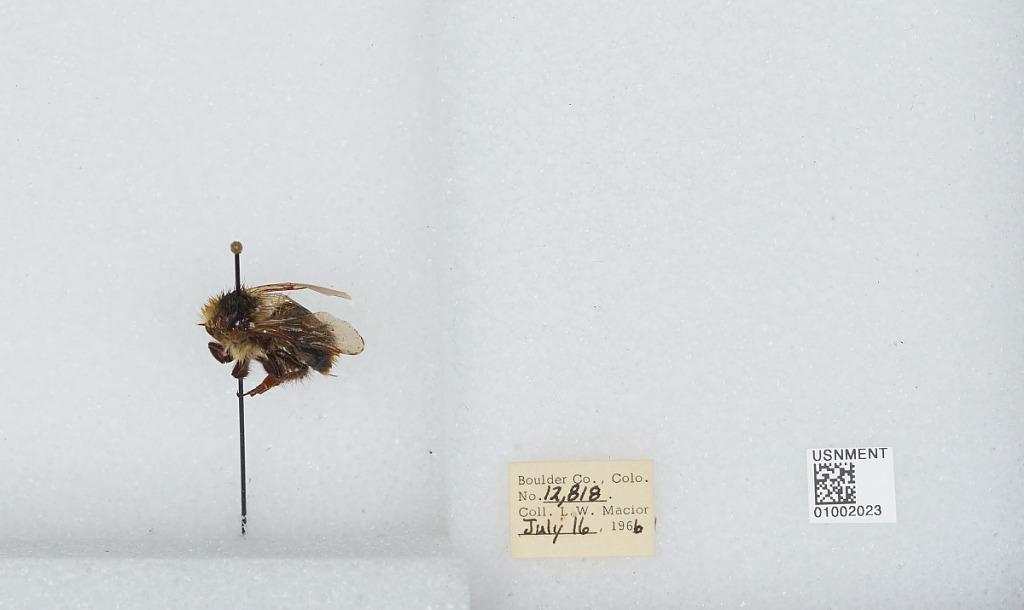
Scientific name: Bombus (Alpinobombus) balteatus Dahlbom
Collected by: L. Macior
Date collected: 1966-7-16
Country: United States
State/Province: Colorado
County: Boulder
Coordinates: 40.0275, -105.252